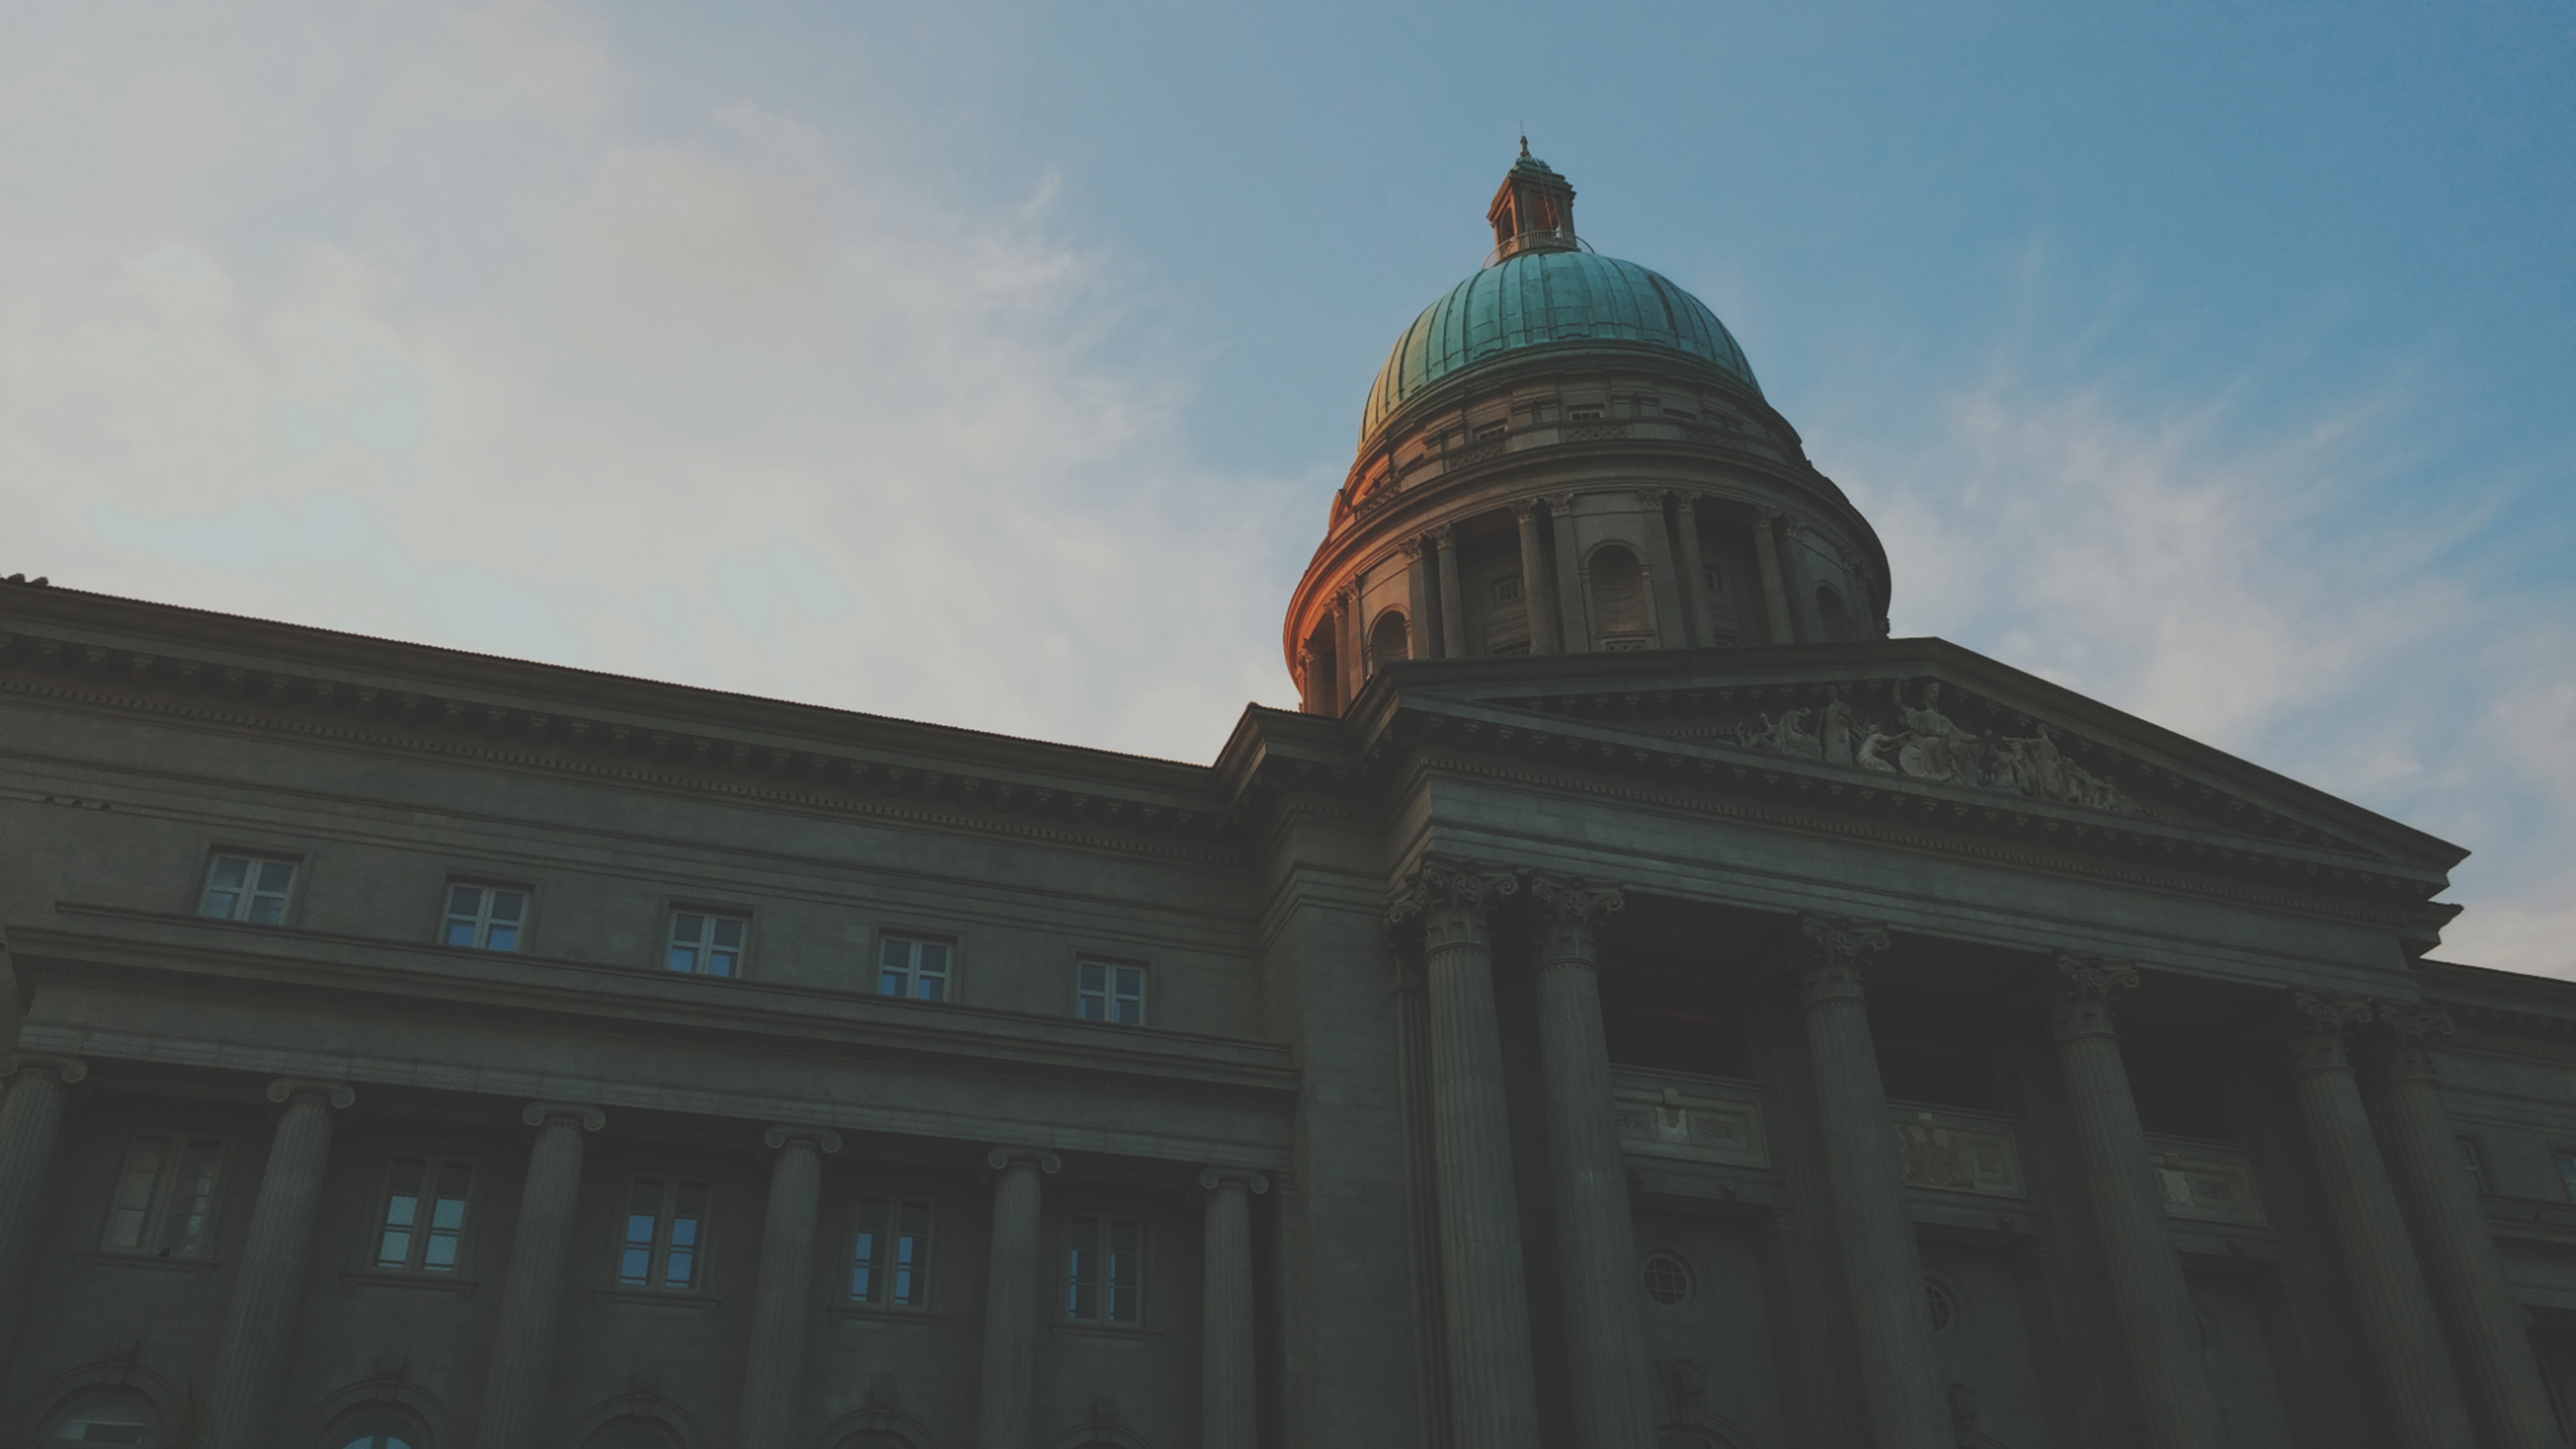
sky, building, downtown, evening, tower, landmark, facade, church, place of worship, steeple